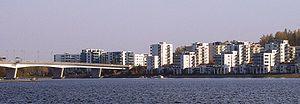
Kuokkala est un district de Jyväskylä en Finlande.